Cataby, Western Australia

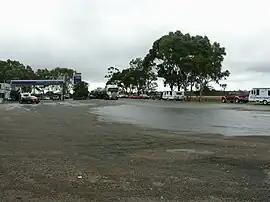
Cataby roadhouse

Cataby is a small settlement approximately north of Perth, Western Australia on the Brand Highway. The area was once called West Dandaragan, with the town of Dandaragan located 17 km to the east.